Troy Park

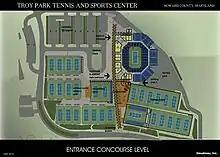
Troy Park Layout

The lands of "Troy" were surveyed by Hon John Dorsey in 1694, where he moved in 1696 with 2 slaves. The property stayed in the family though his great-grandson Col. Thomas Dorsey (-1790) of the American Revolution whose estate sold it in 1808. Troy was inherited by Basil Dorsey in 1714, followed by Caleb Dorsey who reduced the land to 1016 acres which was split into two unequal parts in 1760 and given to Sarah Dorsey and Thomas Dorsey. Thomas Dorsey would use the root cellar as a meeting place with Benjamin Warfield of Cherry Grove during the revolutionary war. Thomas's widow Elizabeth split Troy several times to pay debts. Vincent Bailey acquired 652 acres including Troy for $6,520. A stone house named "Troy Hill" was built about 1808 on the foundation of an earlier Dorsey house by Vincent Baily and is representative of the late Georgian style in Maryland architecture. The -story fieldstone house is three bays wide and two deep. Outbuildings included a stone barn, smokehouse and dairy. Situated on a hill, the fieldstone basement is unusually large with four rooms.